War (U2 album)

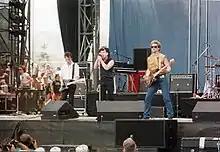
U2 performing at the US Festival in May 1983

In support of the album, the band began touring on 1 December 1982. The first month of shows, referred to as the "Pre-War Tour", preceded the album's release and the bulk of the tour, and was meant to showcase and test the new songs in a live setting. The War Tour proper began on 26 February 1983 and lasted until 30 November of that year. In total, the band played 110 gigs in Europe, the US, and Japan to promote "War". Over the course of the tour, the band began to play progressively larger venues, moving from clubs to halls to arenas. Bono attempted to engage the growing audiences with theatrical, often dangerous antics, climbing scaffoldings and lighting rigs and jumping into the audience. The sight of Bono waving a white flag during performances of "Sunday Bloody Sunday" became the tour's iconic image. The band played several dates at large European and American music festivals, including a performance at the US Festival on Memorial Day weekend for an audience of 125,000 people. The group's 5 June 1983 concert at Red Rocks Amphitheatre on a rain-soaked evening was singled out by "Rolling Stone" as one "50 Moments that Changed the History of Rock and Roll". The show was recorded for the concert video "" and was one of several concerts from the tour captured on their live album "Under a Blood Red Sky". Both releases received extensive play on the radio and MTV, expanding the band's audience and showcasing their prowess as a live act. During the tour, the group established a new tradition by closing concerts with "40", during which the Edge and Clayton would switch instruments and the band members would leave the stage one-by-one as the crowd continued to sing the refrain "How long to sing this song?". The War Tour was U2's first profitable tour, grossing about $2 million.